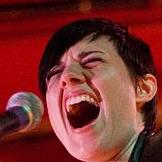
Age: 29